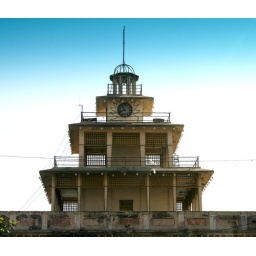
&amp;quot;Mandavi&amp;quot; a clock tower in Vadodara, India